Joseph Tole

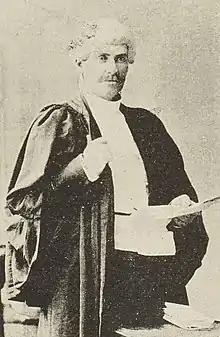
Tole in court regalia

Joseph Augustus Tole (1846 – 13 December 1920) was a 19th-century New Zealand lawyer, politician, and Minister of Justice from 1884 to 1887.